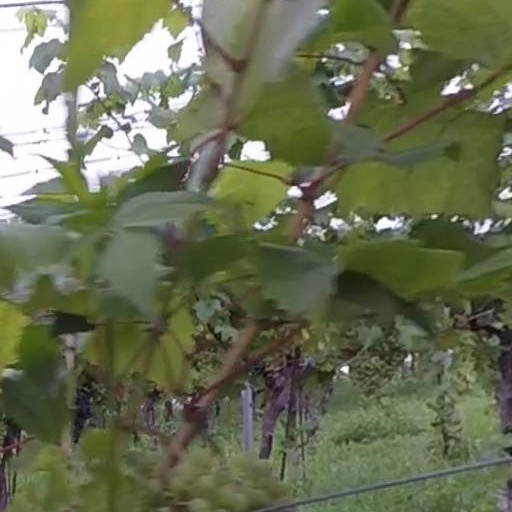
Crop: grape